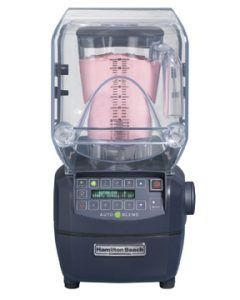
Hamilton Beach BBS0850 Commercial Summit Blender
Hamilton Beach BBS0850 Summit Blender Product Description Auto blend, one touch sensor blending Wave action jug Hundreds of pre-programmed cycles Unique baffle keeps motor cool by circulating air around motor and prevents water ingress Dual fans keep motor cool between blends USB port for sharing programmes; ideal for consistency in franchise stores Jar pad sensor turns motor off when jug not in place Tough and durable quiet shield allowing one-handed operation 64oz / 2L jug Manufacturer’s code HBH850-AU Specifications Voltage : 240V Power : 2.2kW Size(mm) : 229 x 305 x 483 Weight(kg) : 8.7 Origin : China Warranty : 3 Years Warranty on Parts & Labours
Brand: Hamilton Beach
Category: Home & Garden > Kitchen & Dining > Kitchen Appliances > Food Mixers & Blenders